Nathan Yellin-Mor

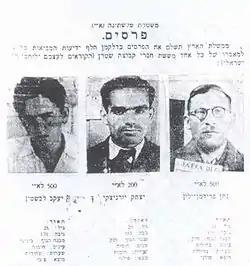
Police poster offering rewards for the capture of Stern Gang members: Jaacov Levstein (Eliav), Yitzhak Yezernitzky (Shamir), and Natan Friedman-Yelin

Nathan Friedman-Yellin was born in Grodno in the Russian Empire (now Belarus). His father was a builder who was killed after getting drafted into the Russian Army during World War I. Following his father's death his family moved to Lipsko where he went to public school He studied engineering at the Warsaw Polytechnic. He was active in Betar and Irgun in Poland.